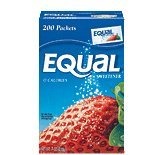
Item Name: Equal Packets, 250ct
Product Description: 0 Calories. Gluten free. Great taste. Equal is here to make your life sweeter. We provide just the right amount of sweetness, without all the calories, so you can enjoy the moment. We think life is pretty sweet we want to make it even sweeter. www.equal.com. Questions about Equal? Call toll-free 1-800-323-5316. www.Equal.com. 100% Recycled paperboard. Recyclable.
Value: 250.0
Unit: Count

Price: 6.085